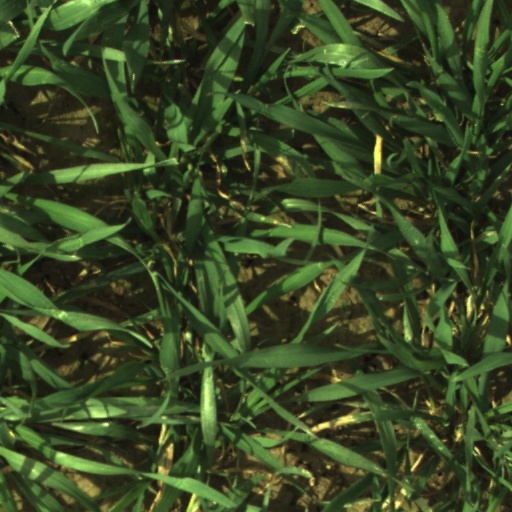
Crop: wheat